Describe the emotion expressed in this image:  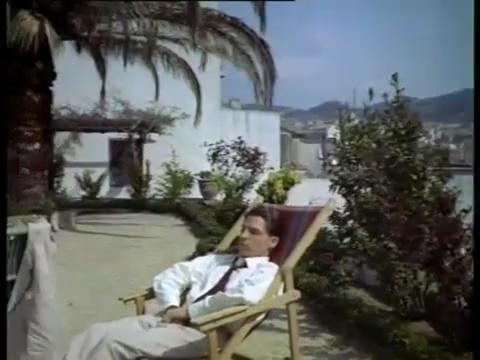
This person displays Suffering, valence and arousal with low intensity.